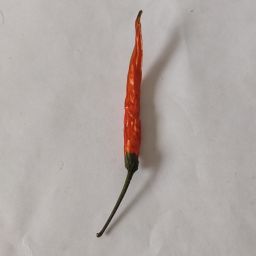
Crop: Chile Pepper
Quality: Dried